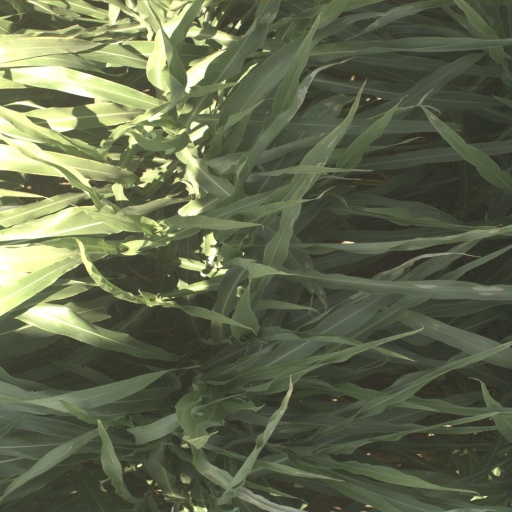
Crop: sorghum